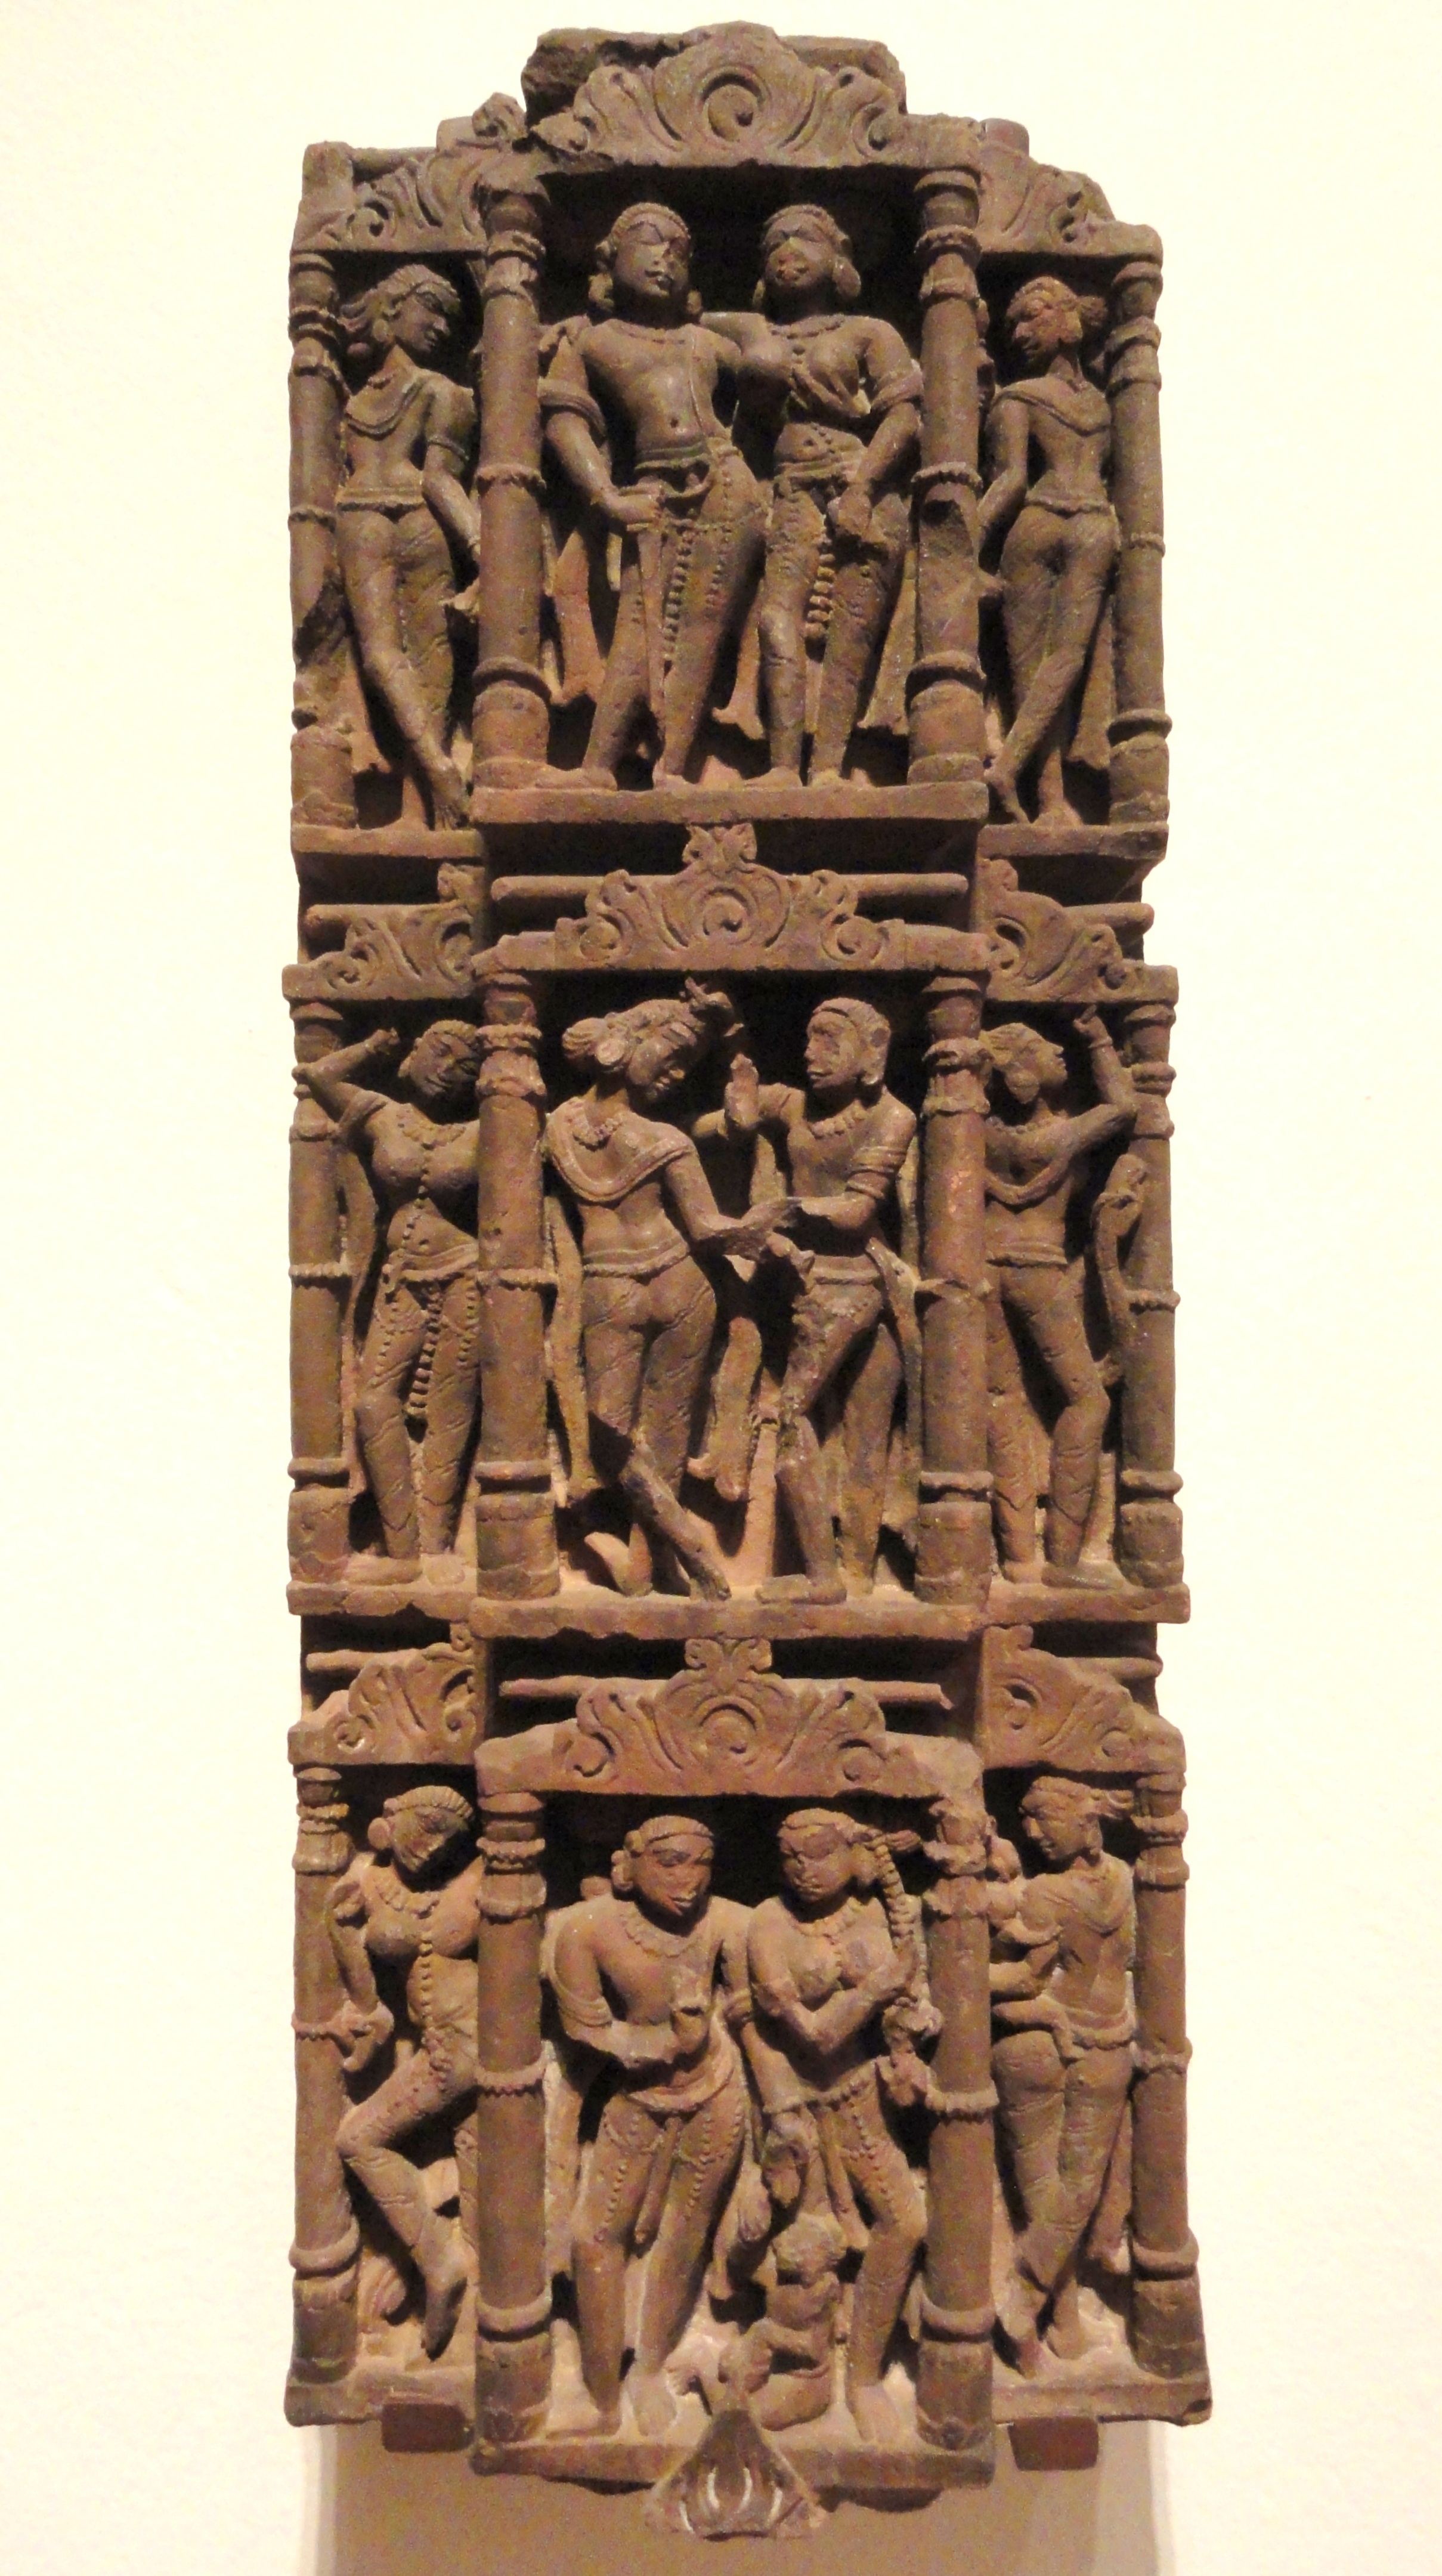
architecture, structure, wood, sandstone, stone, column, museum, ancient, sculpture, art, temple, culture, heritage, india, exhibit, carving, relief, monolith, stele, stone carving, tiki, ancient history